Carlos J. Gradin

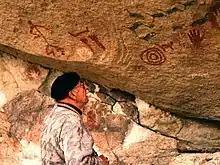

Carlos Joaquín Gradin (20 May 1918 – 31 March 2002), also known as Carlos Gradín, was an Argentine surveyor and archaeologist. He carried out numerous studies in the Patagonian region, and is known for his extensive studies of Cueva de las Manos. He was a member of the National Scientific and Technical Research Council (CONICET).